Fredmans epistlar

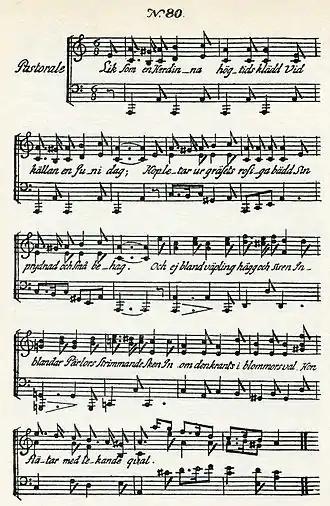
Sheet music for "Fredman's Epistle" 80, "Liksom en herdinna" (As a shepherdess), a pastorale

Britten Austin tempers his praise for Bellman's realism with the observation that the effects are chosen to work in song, rather than to be strictly correct or even possible. Thus in Epistle 72, "Glimmande Nymf", the memorable rainbow with its glowing colours "of purple, gold and green" is seen after nightfall. He comments "Never mind. It is a beautiful scene, even if its chronology calls for much poetic license." Or in Epistle 80, "Liksom en herdinna", the farmer is for some reason going to or coming from market on a Sunday, when the market would be closed; and his cart "heavy on staggering wheel" must have been absurdly full if it contained chickens, lambs, and calves all at once. But it had to be a Sunday to allow Ulla Winblad to step out of her swaying chaise, on an outing from the city. Britten Austin remarks that "until such solecisms are actually pointed out, one does not even notice them." It is the same with the meals, which would cause "terrible indigestion" if the listener actually had to eat them, but "as a feast for mind, eye and ear they are highly satisfactory", the imagination filled with "all the poetic wealth" that Bellman provides.